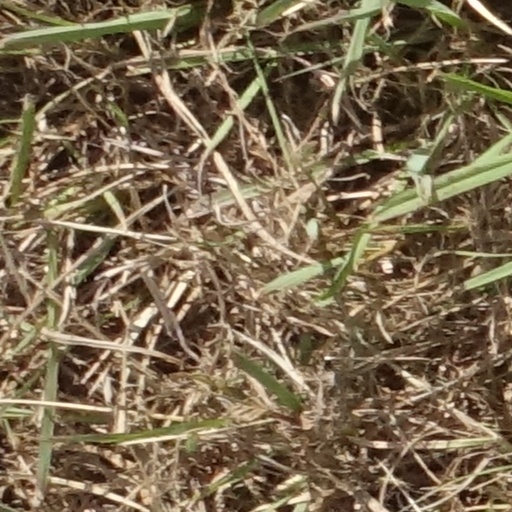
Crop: sorghum